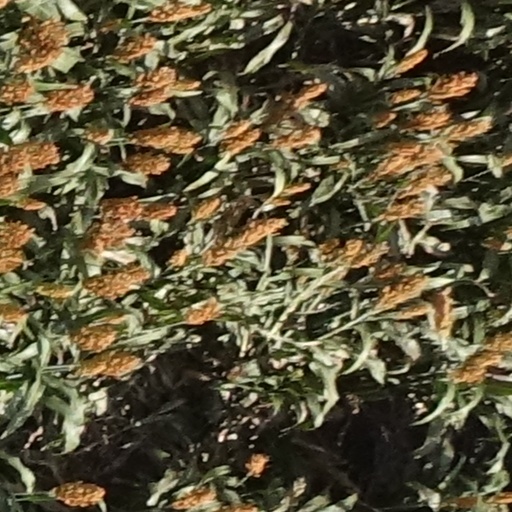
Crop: sorghum